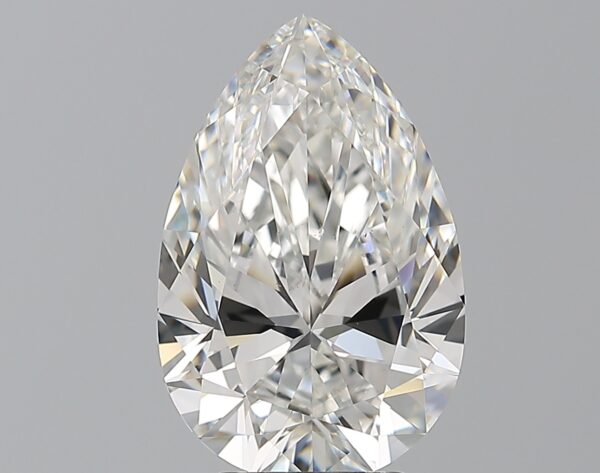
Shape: pear
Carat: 4.01
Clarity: VS2
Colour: F
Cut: EX
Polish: EX
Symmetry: EX
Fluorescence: F
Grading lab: GIA
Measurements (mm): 13.68 x 8.94 x 5.28